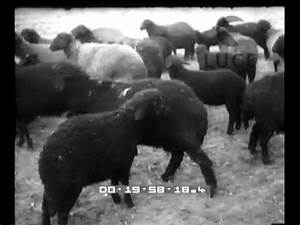
Label: pecora